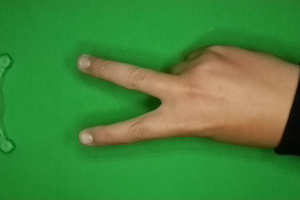
Label: scissors